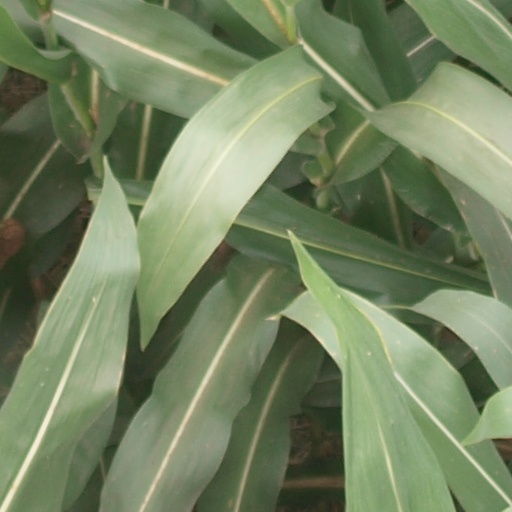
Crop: maize; corn